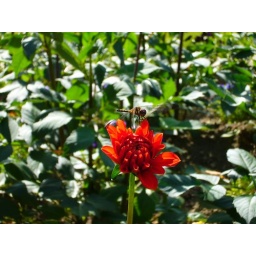
Dragonfly on red flower in Shikotsu-Toya National Park